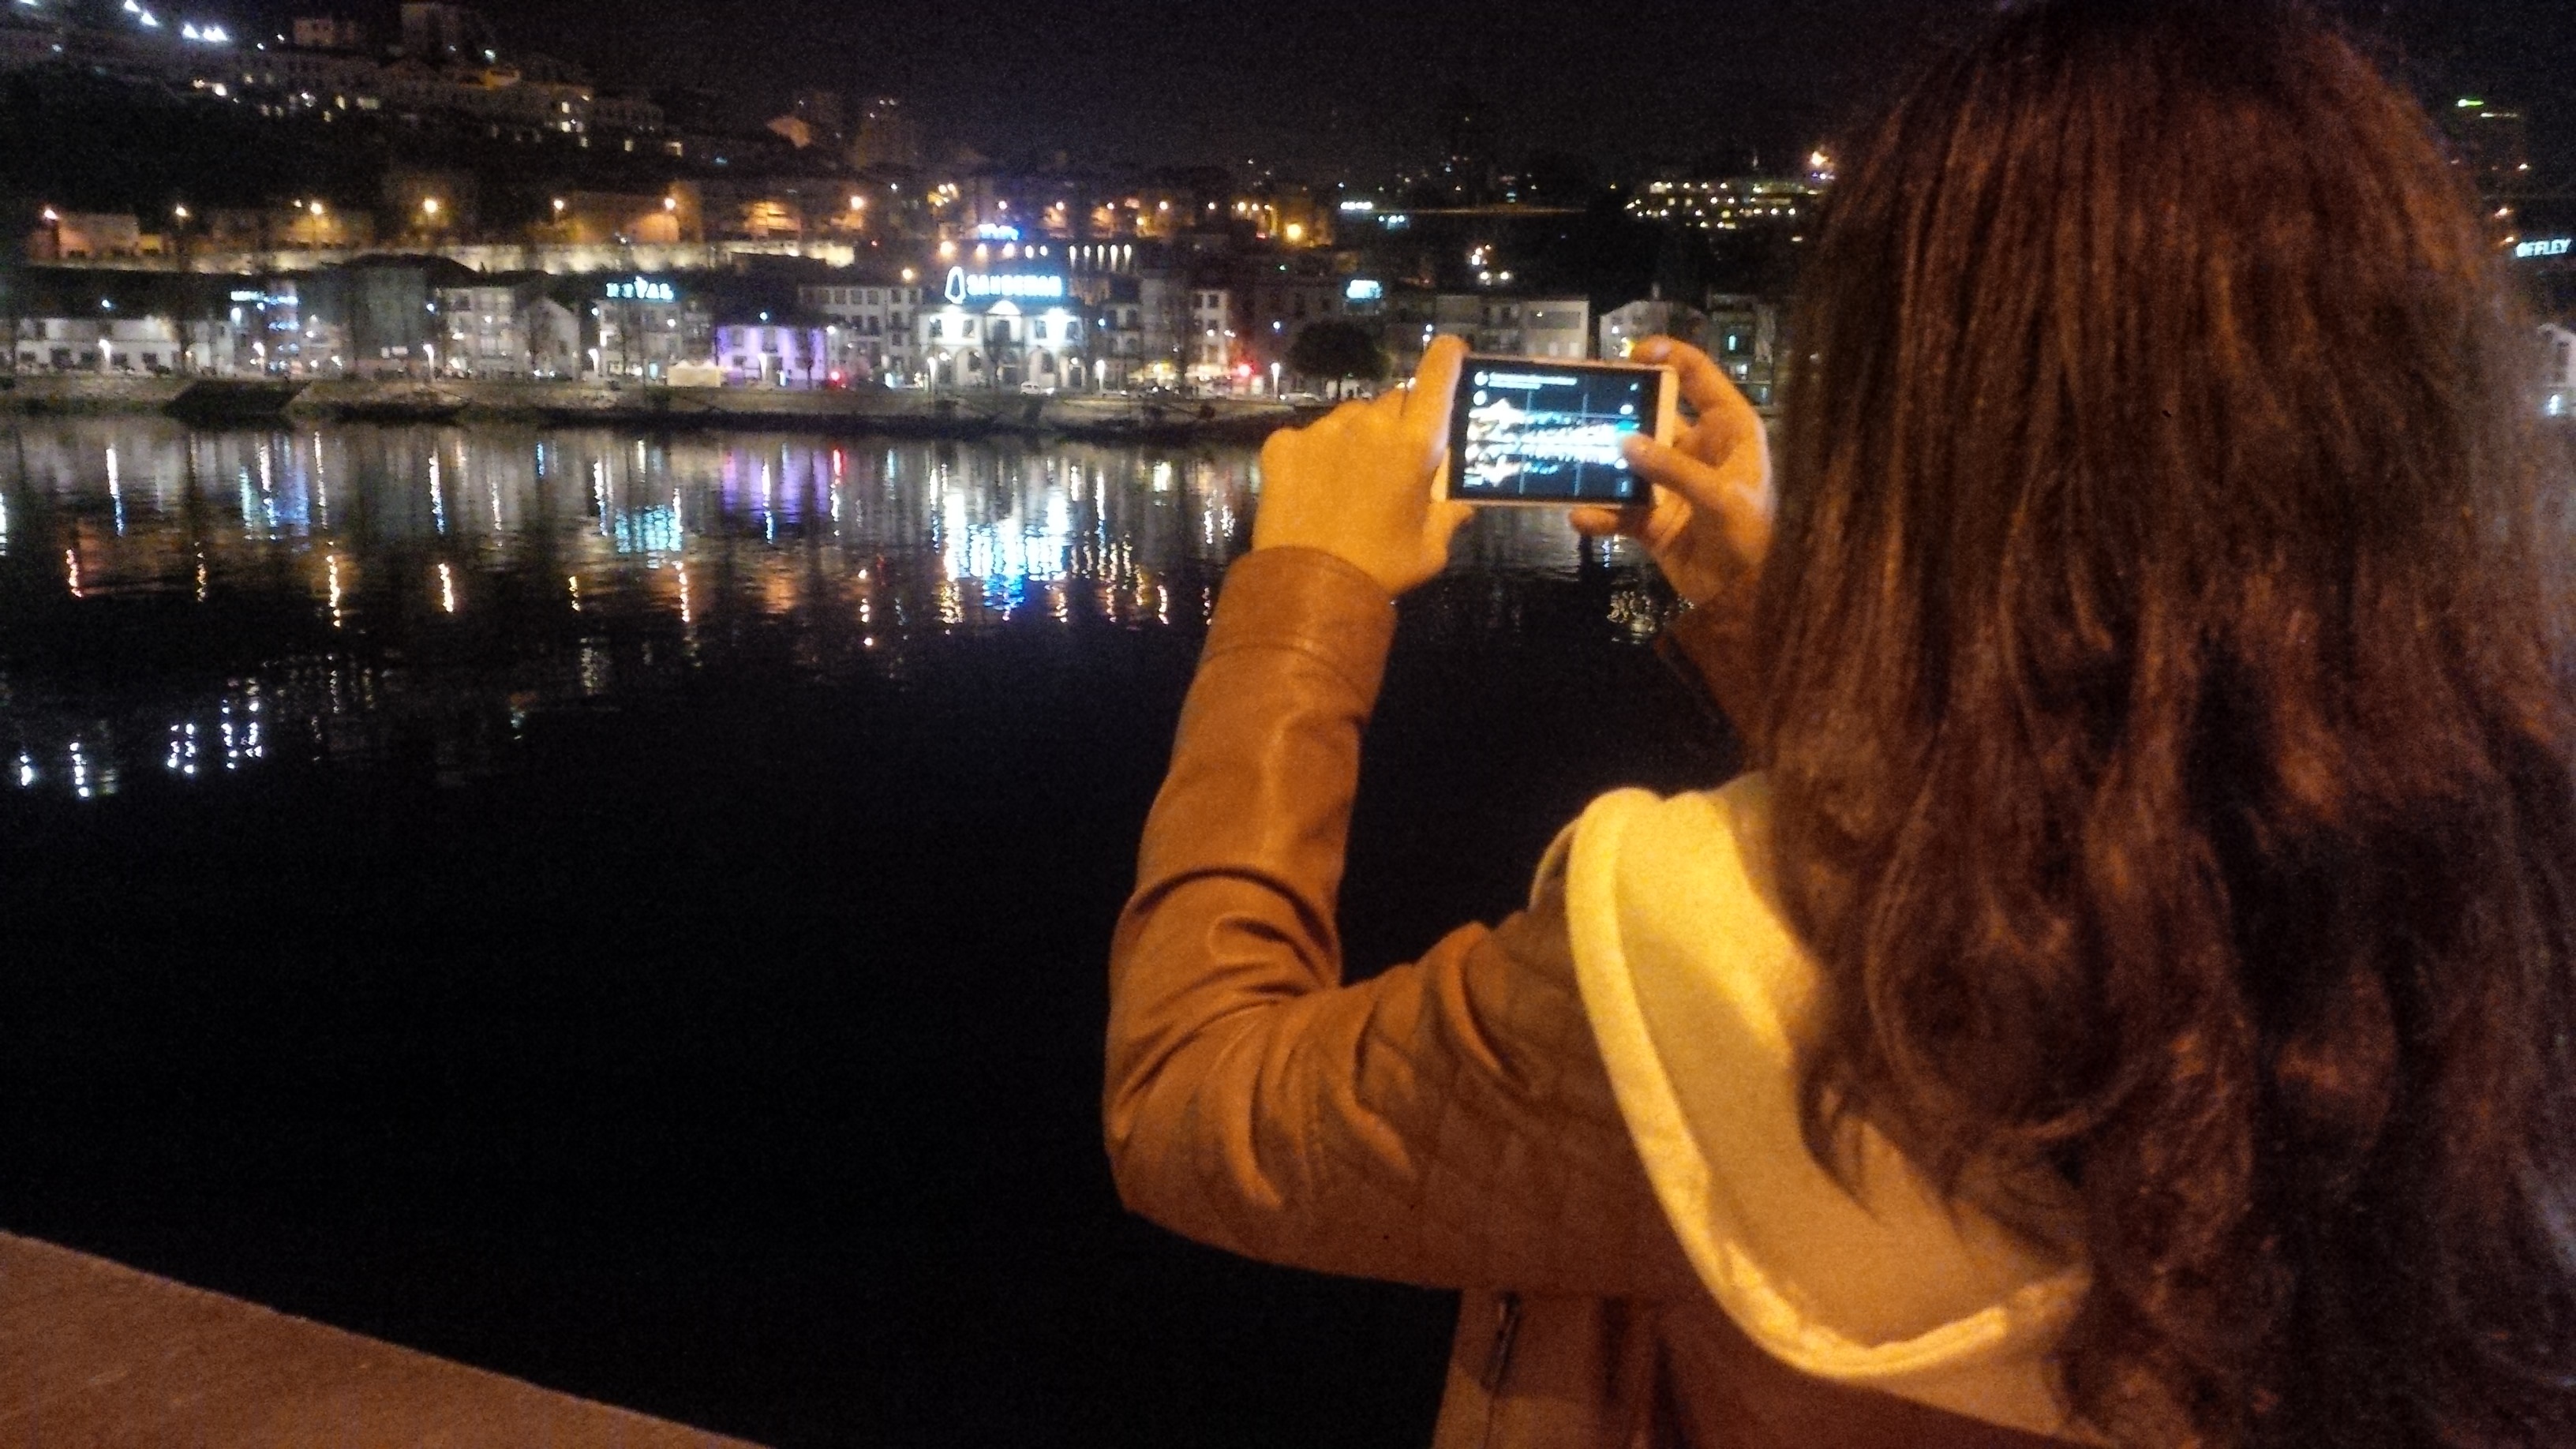
night, evening